Ferdowsi Gas Field

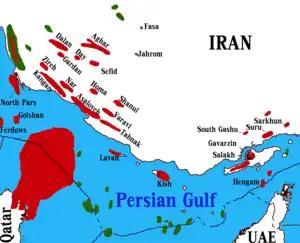
Iran gas fields location map

The Ferdowsi Gas Field is one of the NIOC Recent Discoveries, located at approximately 190 kilometers southeast of Bushehr, 85 kilometers off the coast of Iran, in the Persian Gulf.